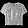
Label: Shirt